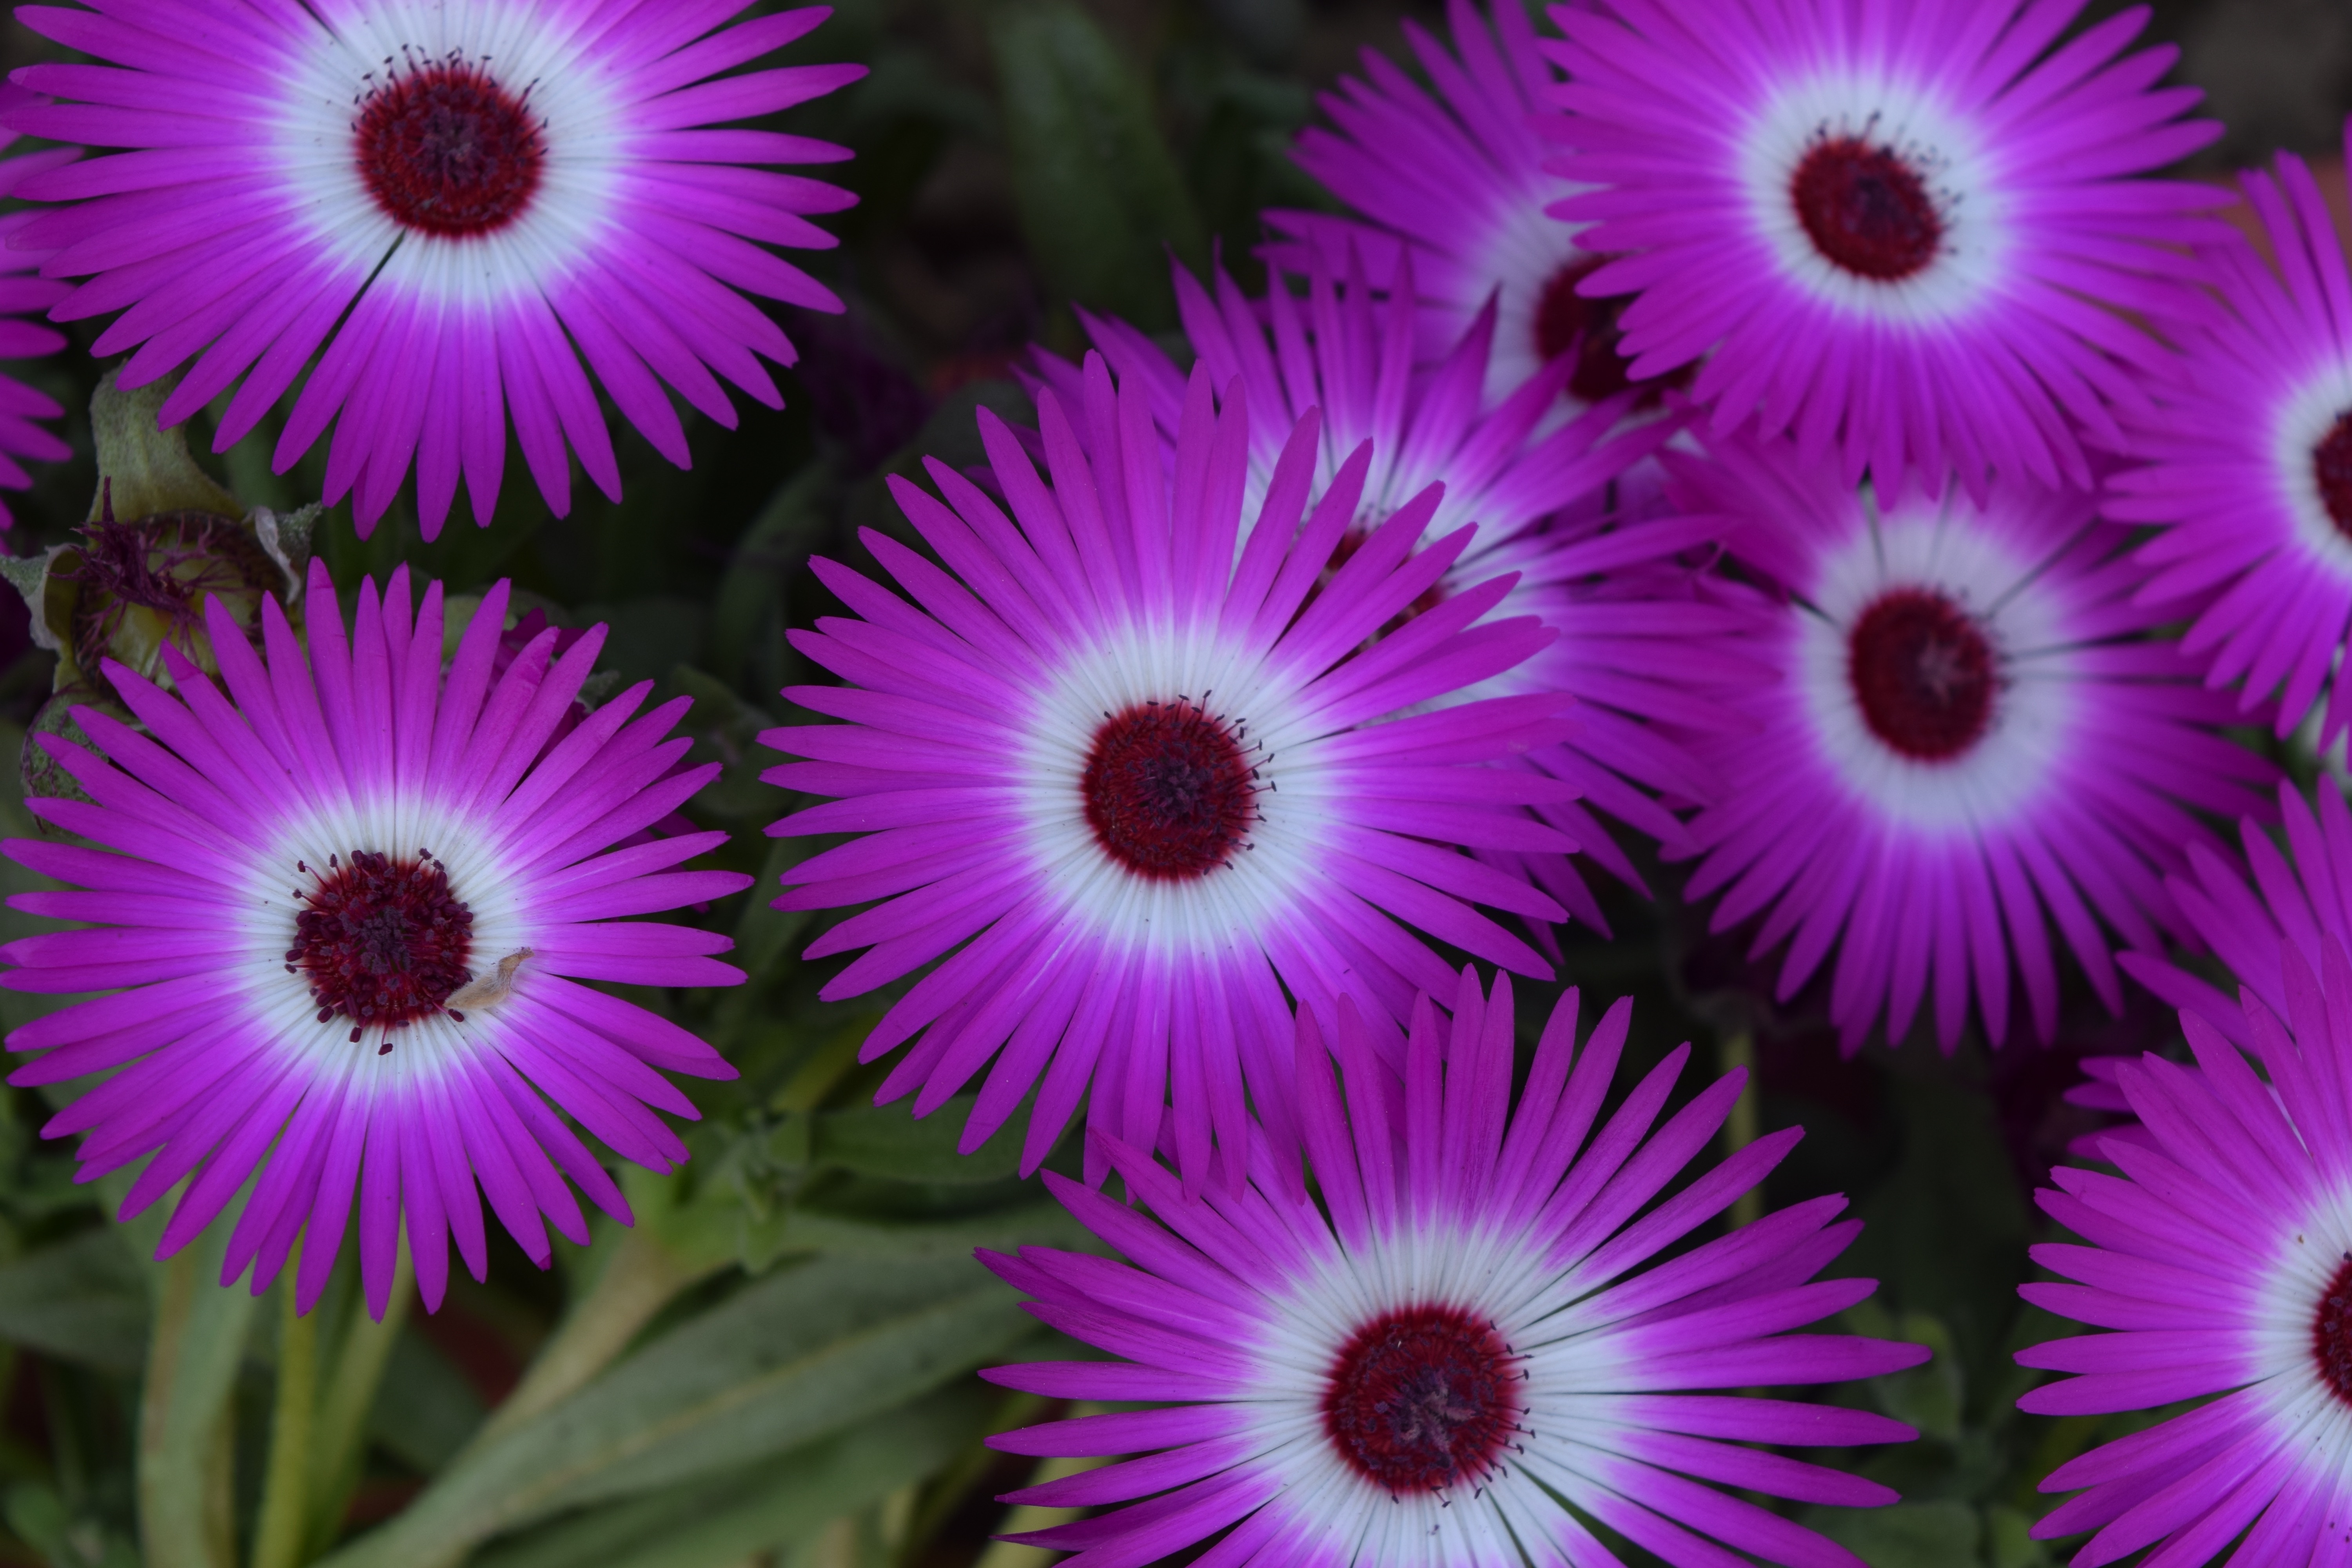
plant, photography, flower, purple, petal, flora, close up, macro photography, flowering plant, daisy family, annual plant, land plant, ice plant family, dorotheanthus bellidiformis